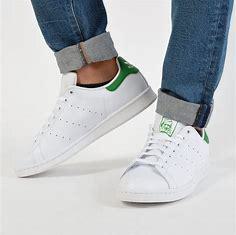
Brand: Adidas
Model: Stan Smith